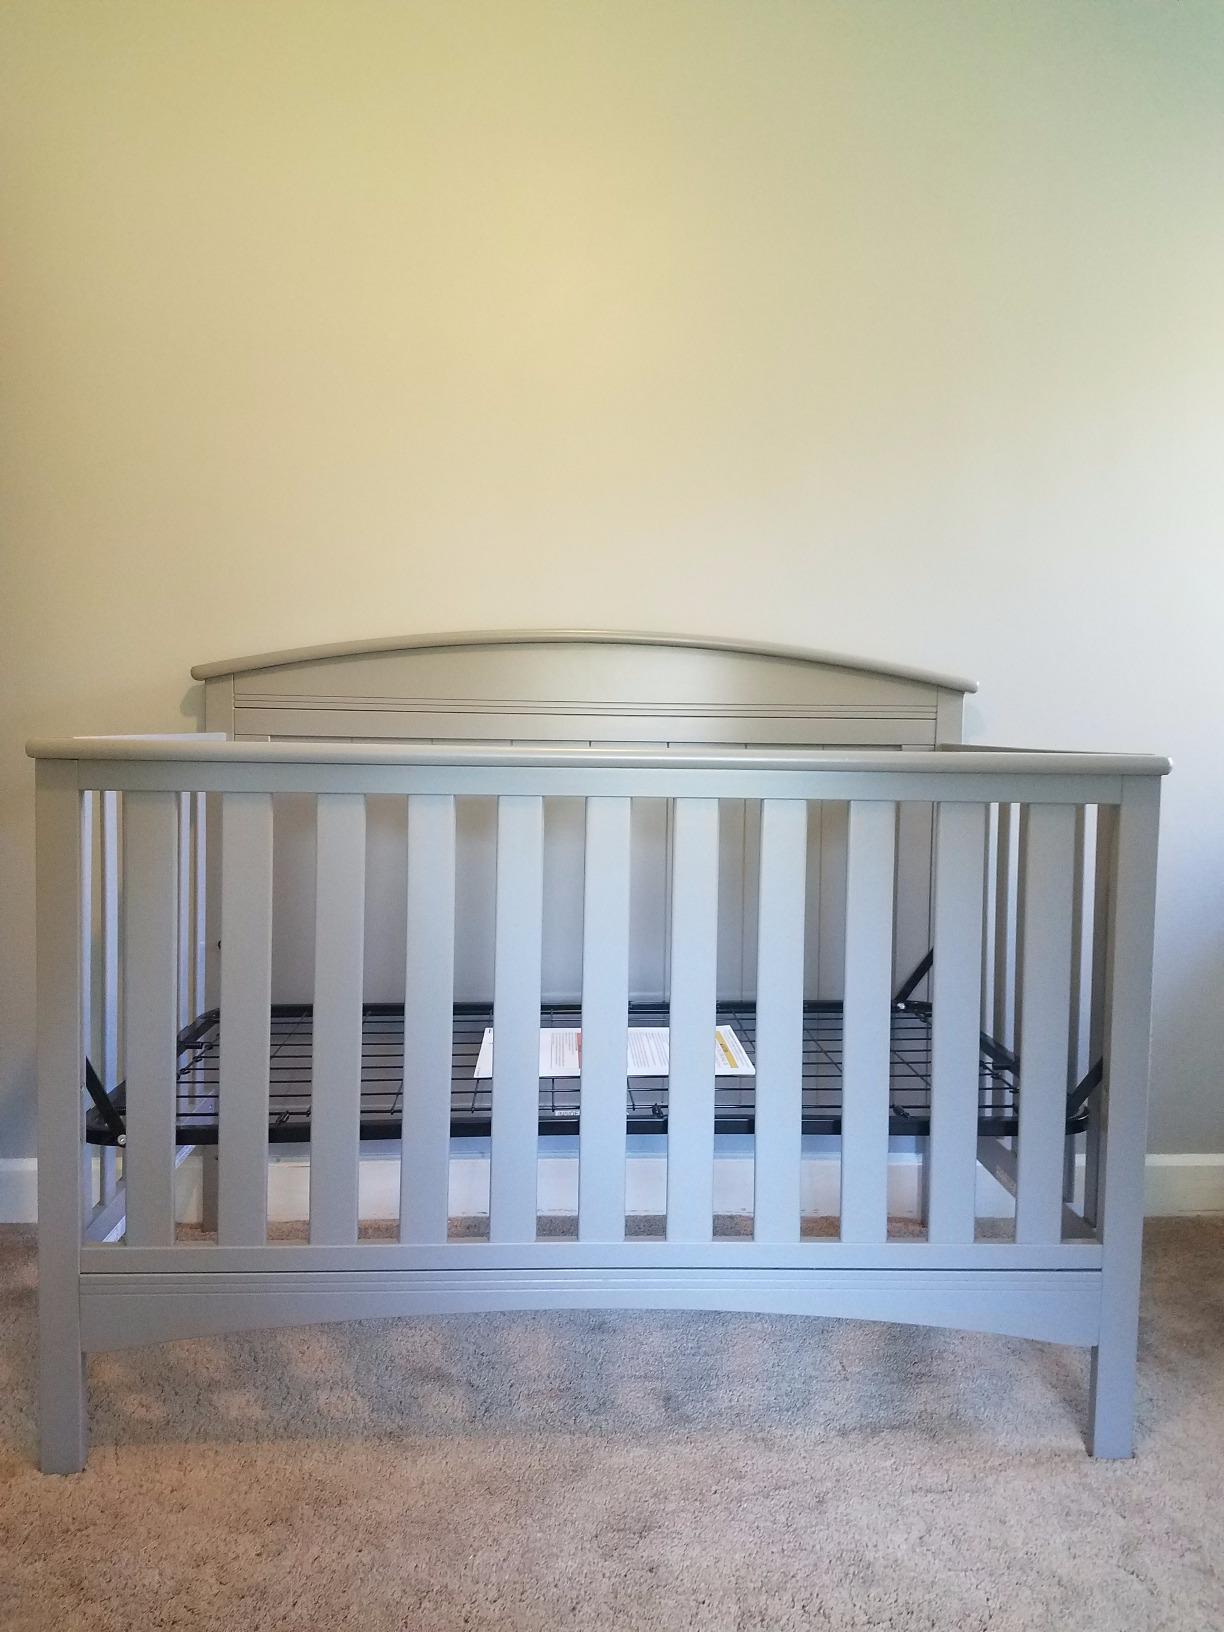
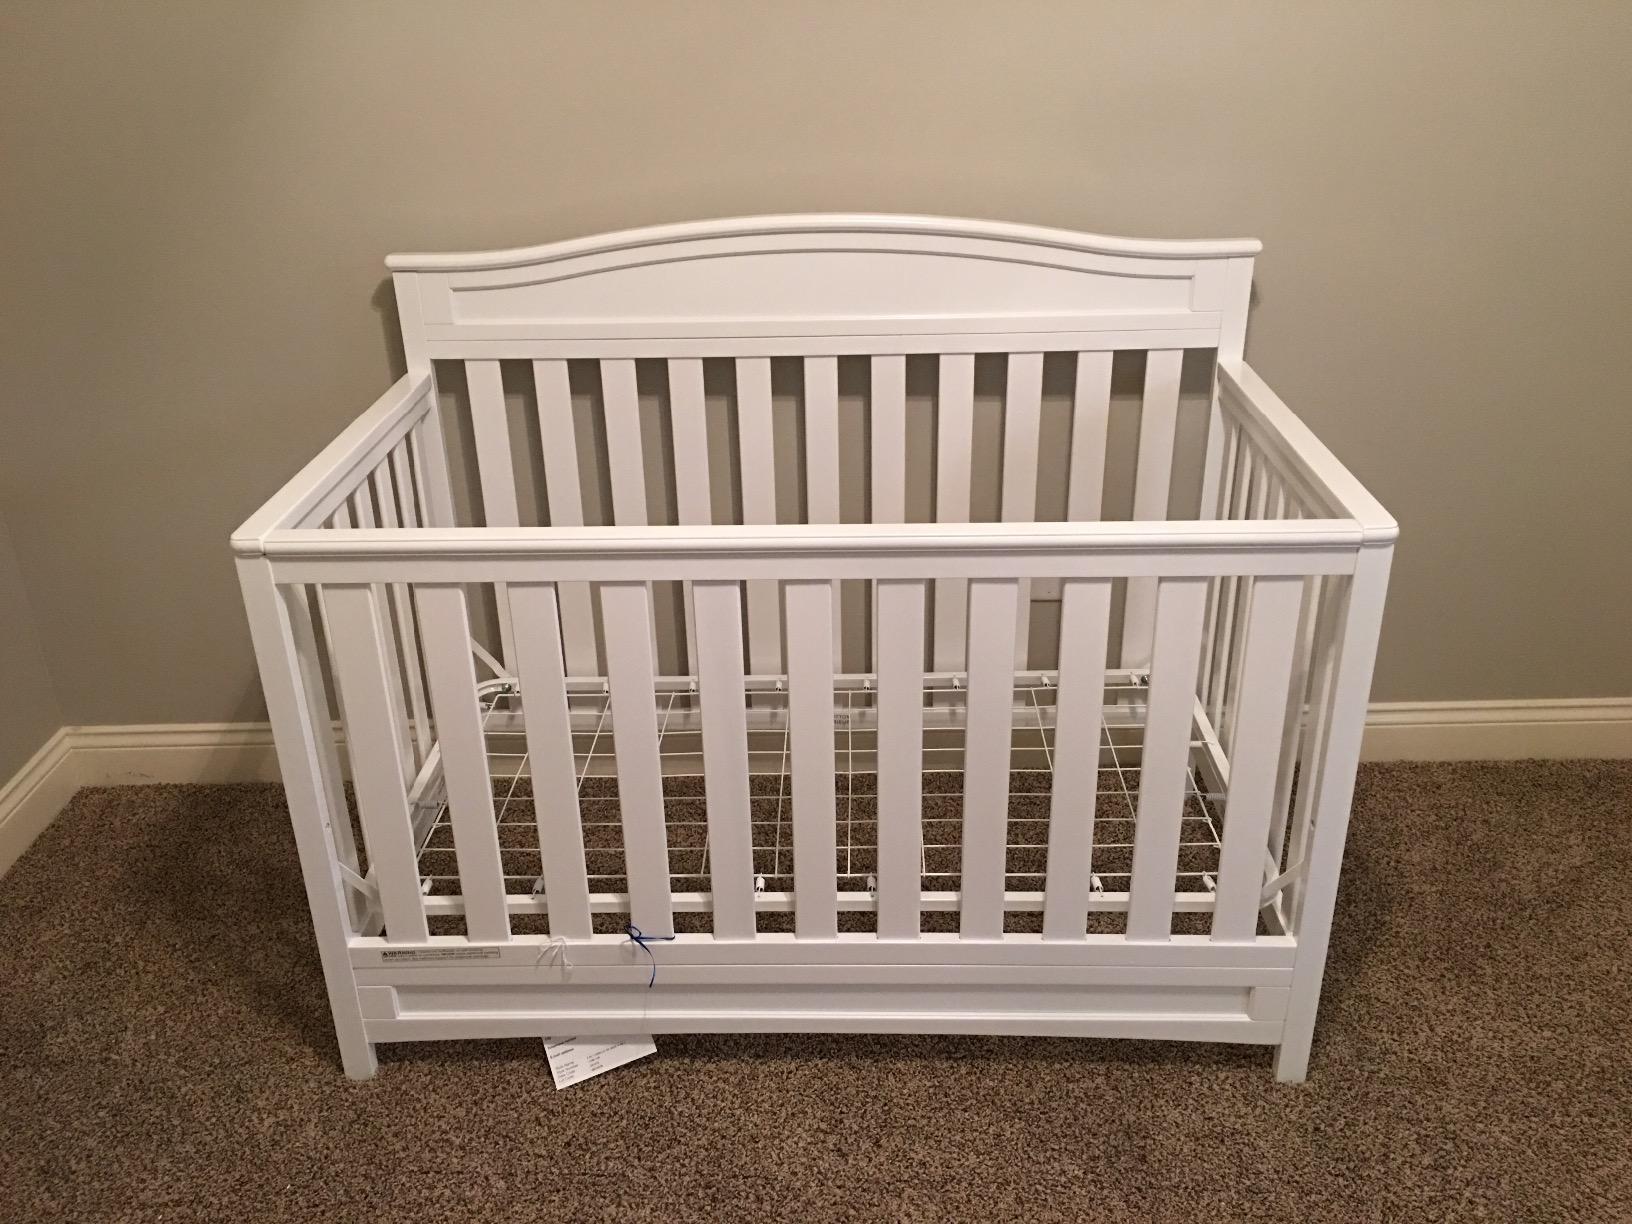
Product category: products_crib
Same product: no